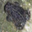
Label: frog